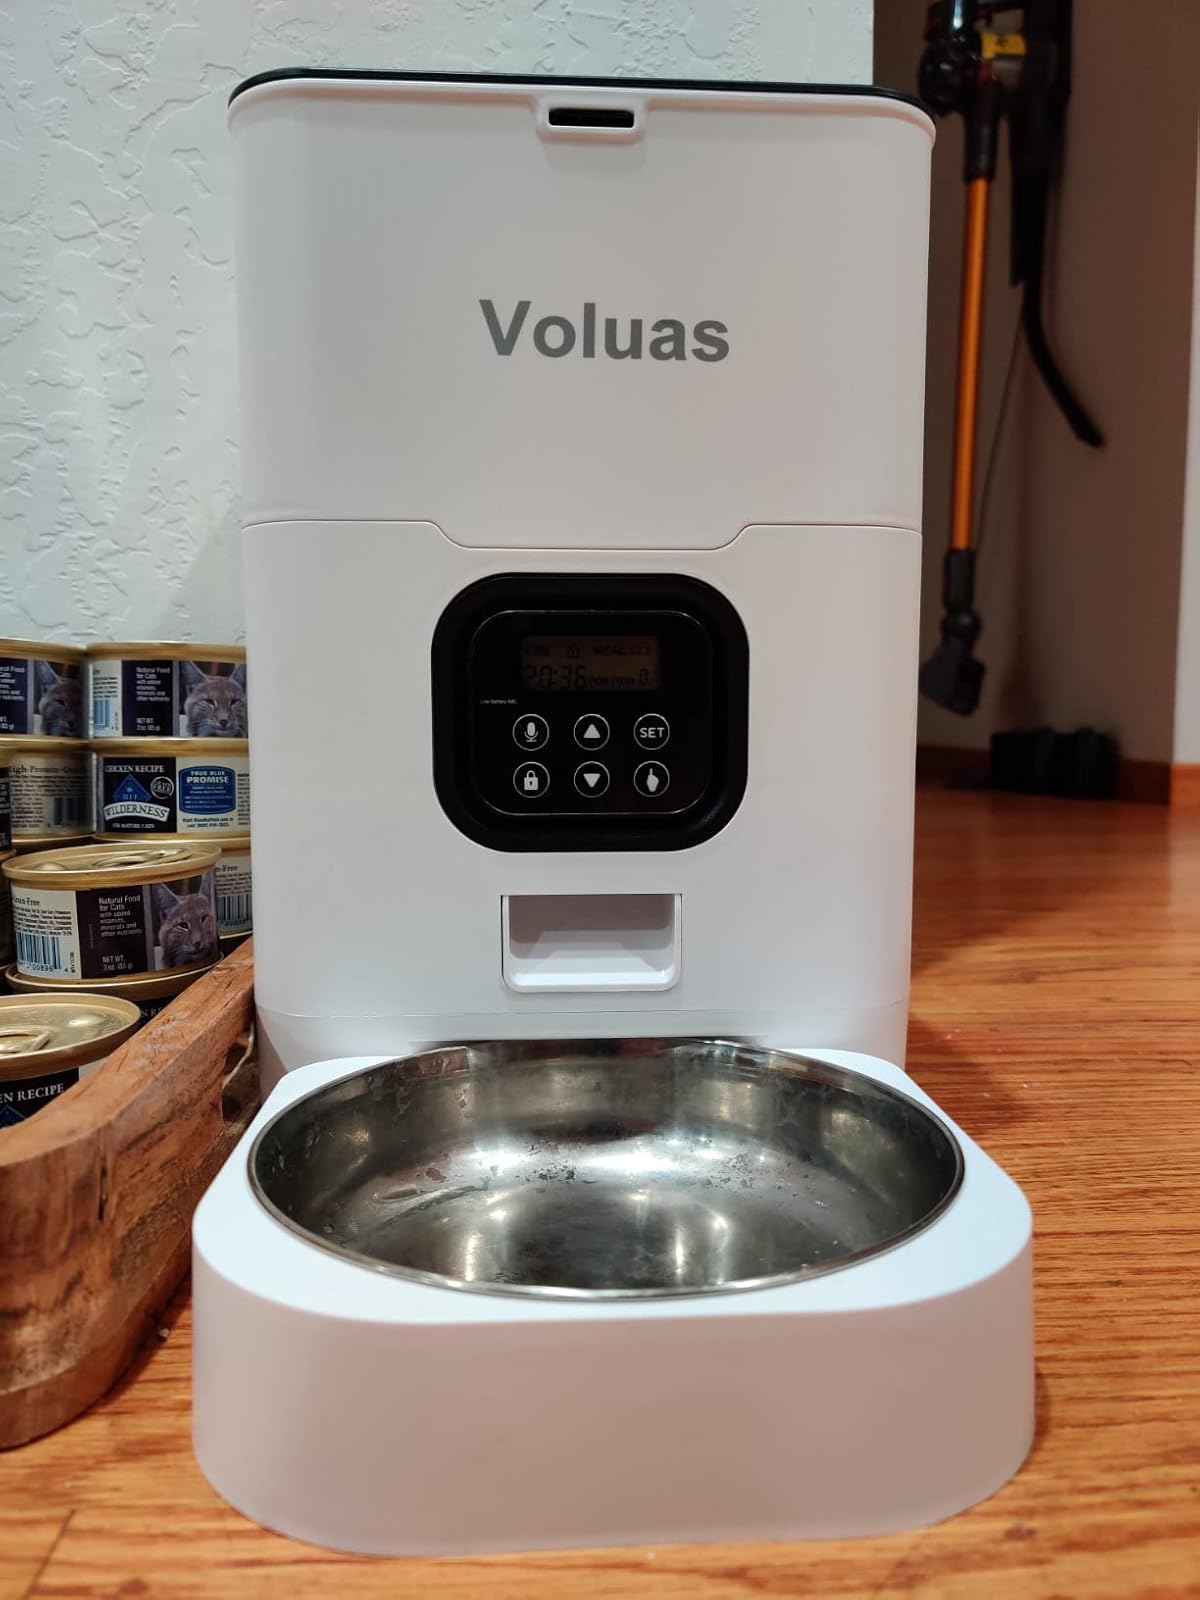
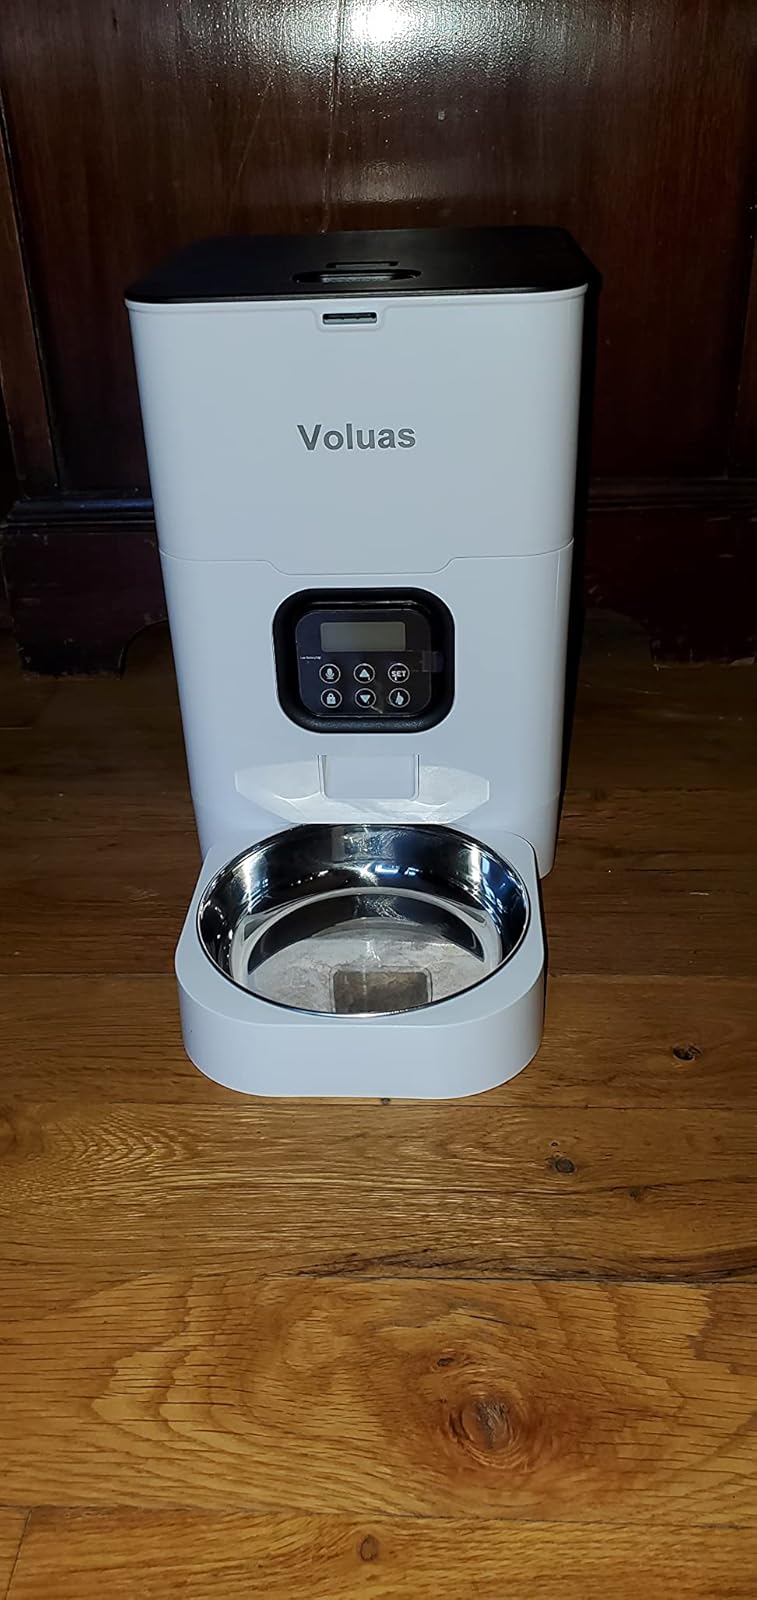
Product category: items_feeder
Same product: yes